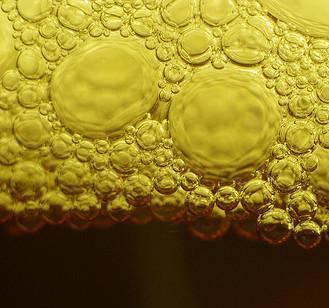
Texture: bubbly